Greenfield Bridge

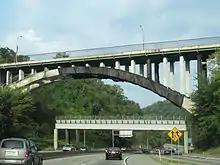
The second bridge in 2012, showing the safety netting and 'bridge under a bridge' added to protect vehicles from falling debris

A driver was injured by another piece of falling concrete under the Greenfield Bridge in 2003. An inspection concluded this fragment was not a piece of the bridge, but the city nevertheless constructed a 'bridge under a bridge' to protect the roadway from any additional falling debris. The decrepit condition of the bridge became "a national symbol of infrastructure failure" in the United States, and its poor condition was featured on "60 Minutes", "Last Week Tonight with John Oliver", and (more light-heartedly) "Pittsburgh Dad".